National Freeway 10

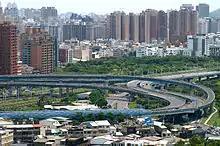
National freeway 10

National Freeway 10 is a freeway in Taiwan which begins in downtown Kaohsiung City at the intersection of Dajhong Road and Wunzih Road and ends in Cishan on the provincial highway 3.